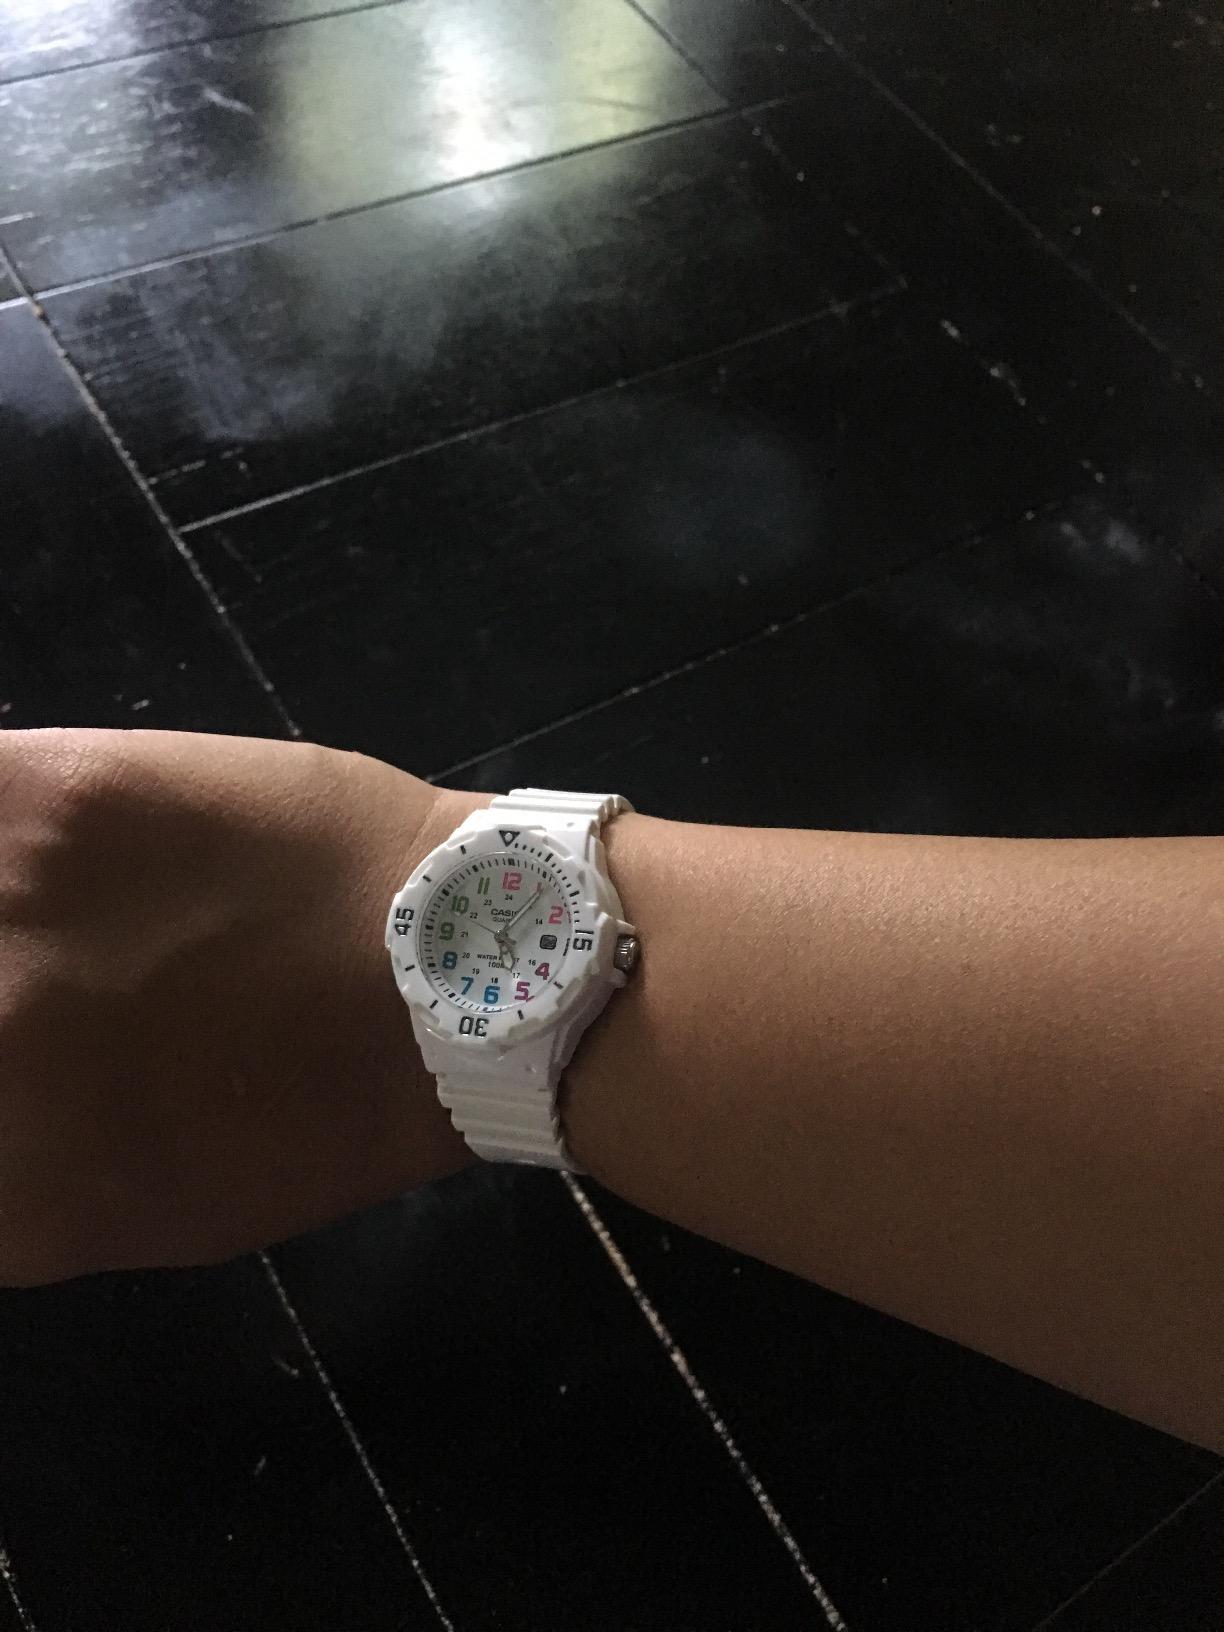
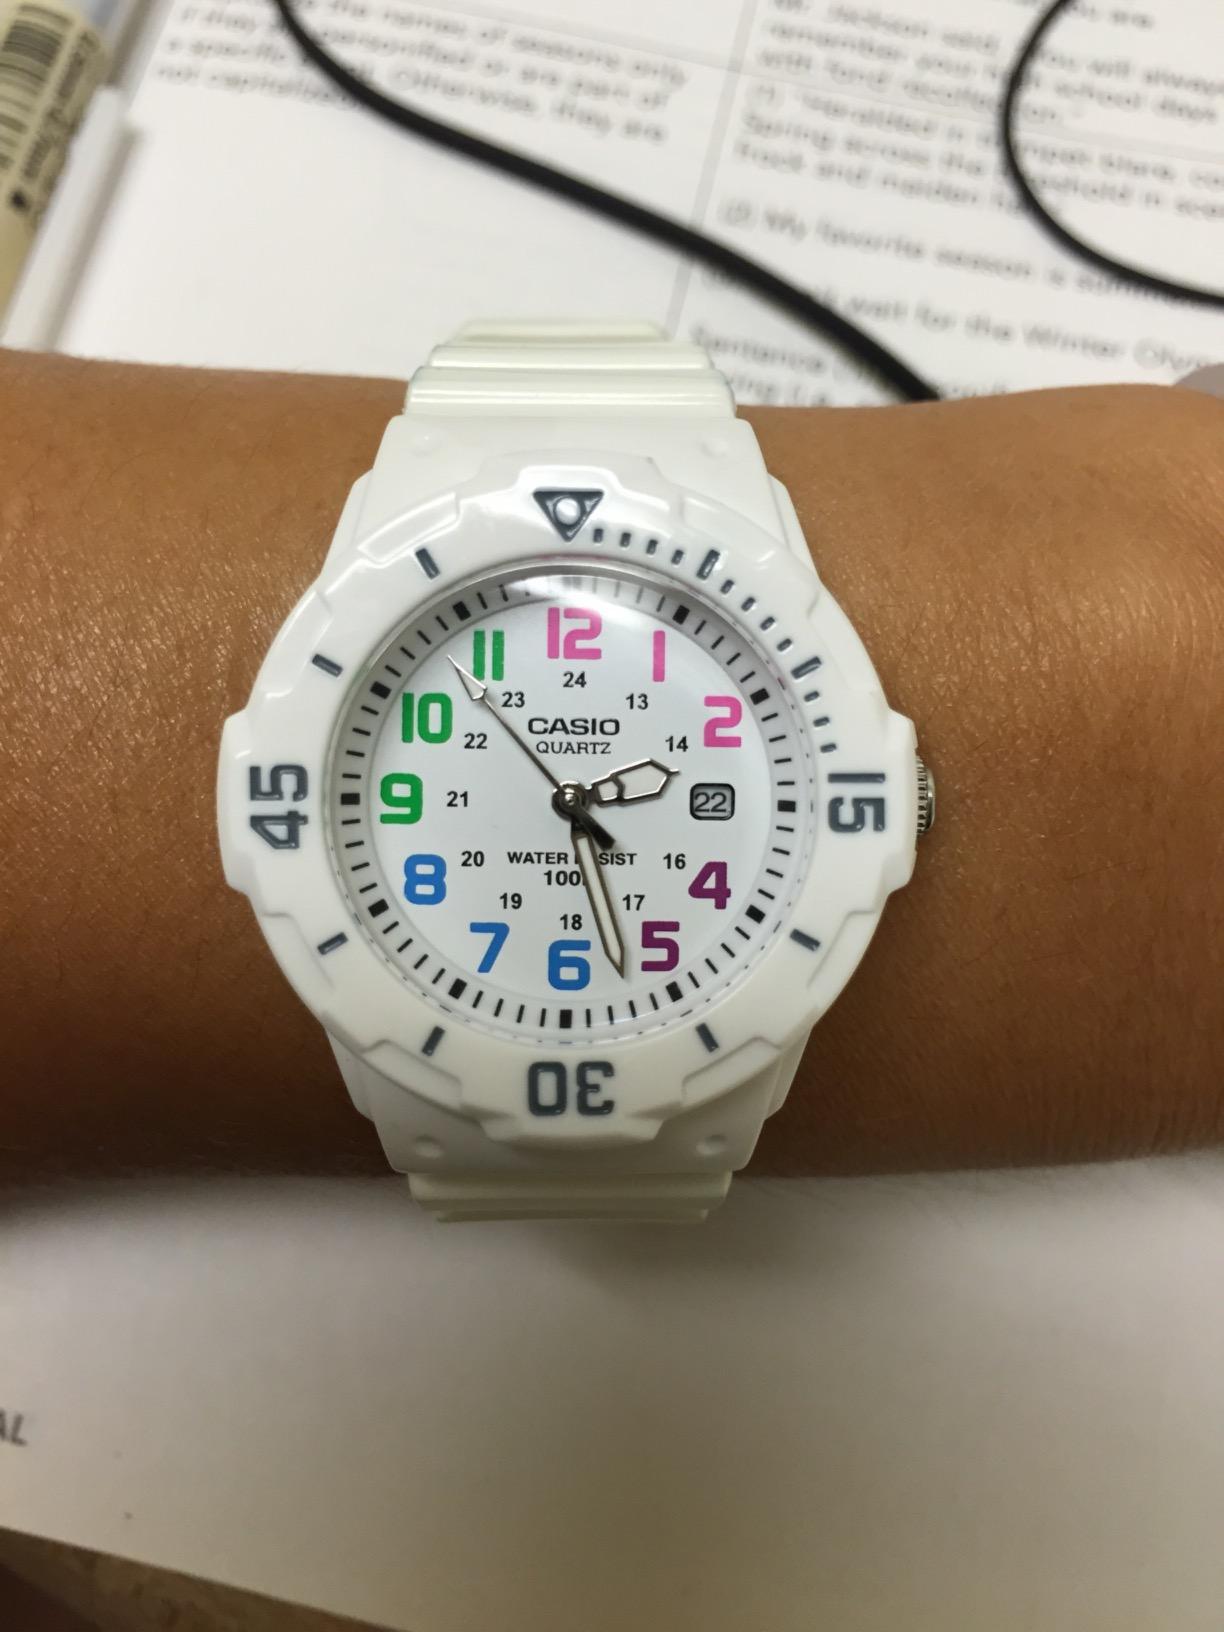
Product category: accessories_watch
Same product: yes